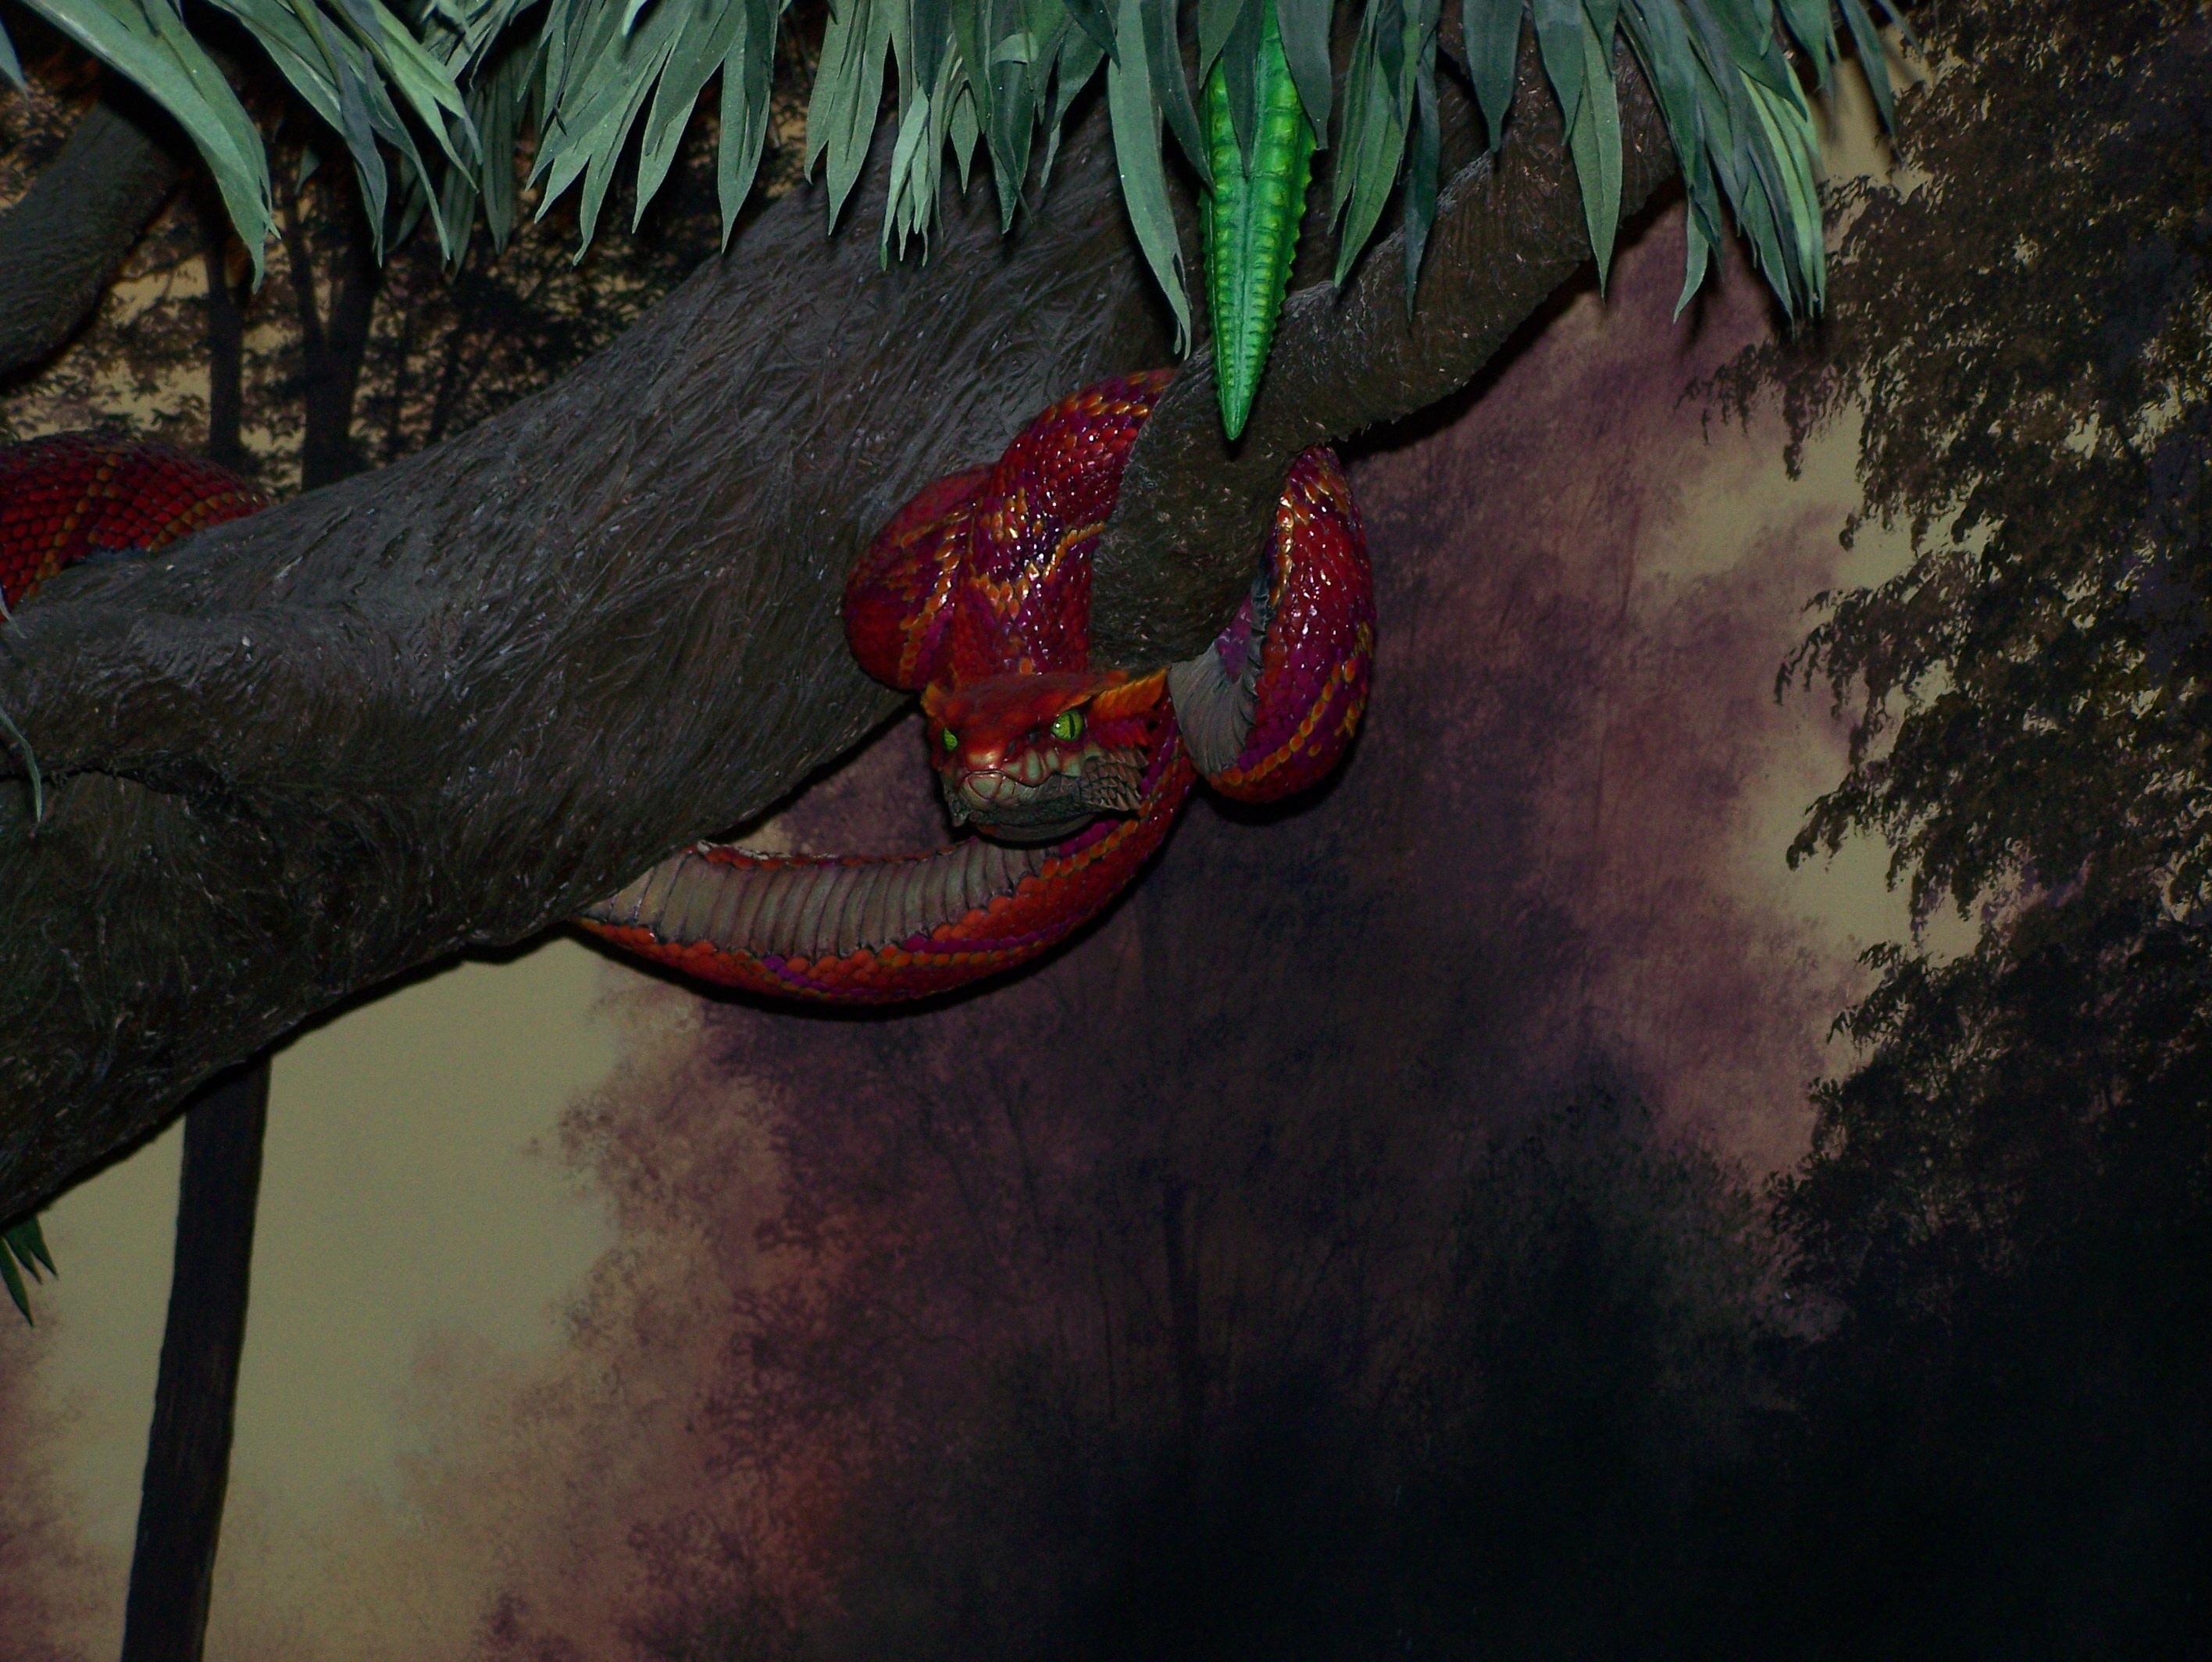
tree, branch, flower, zoo, red, darkness, garden, temptation, art, display, evil, serpent, eden, satan